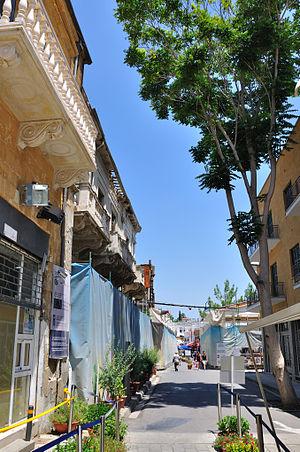
La rue Ledra est une rue de Nicosie, à Chypre. C'est la principale rue commerçante de la ville. La rue porte le nom de la cité-État antique de Ledra. De multiples magasins, dont certains appartenant de grandes enseignes internationales, ainsi qu'un petit centre commercial sont présents dans la rue.